Fiat Multipla

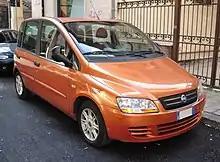
2004–10 Fiat Multipla (facelift) (front)

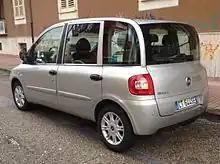
2004–10 Fiat Multipla (facelift) (rear)

The Multipla underwent a major facelift in March 2004, in an attempt to shed its original styling for a more restrained look. This was with the intention of attracting more buyers, but failed to garner critical acclaim. Upon the subsequent restyling, "The Daily Telegraph" reported designers were "desperately sad that the new Multipla no longer resembles a psychotic cartoon duck," and "while passengers loved the adaptability of the clever interior, they were less keen on the sarcastic sneers and derisive laughter of their neighbours, friends and schoolmates; children can be cruel."